Iglesia del Monasterio del Carmen Bajo de San Rafael

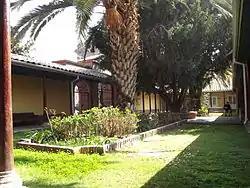
View of the cloister.

The Iglesia del Monasterio del Carmen Bajo de San Rafael is a Catholic church located on Independencia Avenue, in the district of Independencia of the city of Santiago, Chile. It was founded as a monastery in 1770 and operated as such until 1958. Since 1985 it has been the seat for the Vicaría Episcopal Zona Norte of the Archdiocese of Santiago. The church, along with the surviving buildings of the former monastery, was declared a National Monument of Chile on November 24, 1983, within the category of Historic Monuments.